Kanjhawala

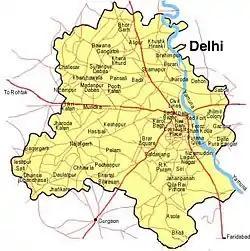
Map of Delhi showing location of Kanjhawala

Kanjhawala had population of 10,331 of which 5,529 are males while 4,802 are females as per report released by Census India 2011.